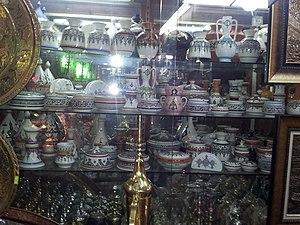
Poterie (Artisanat algérien)